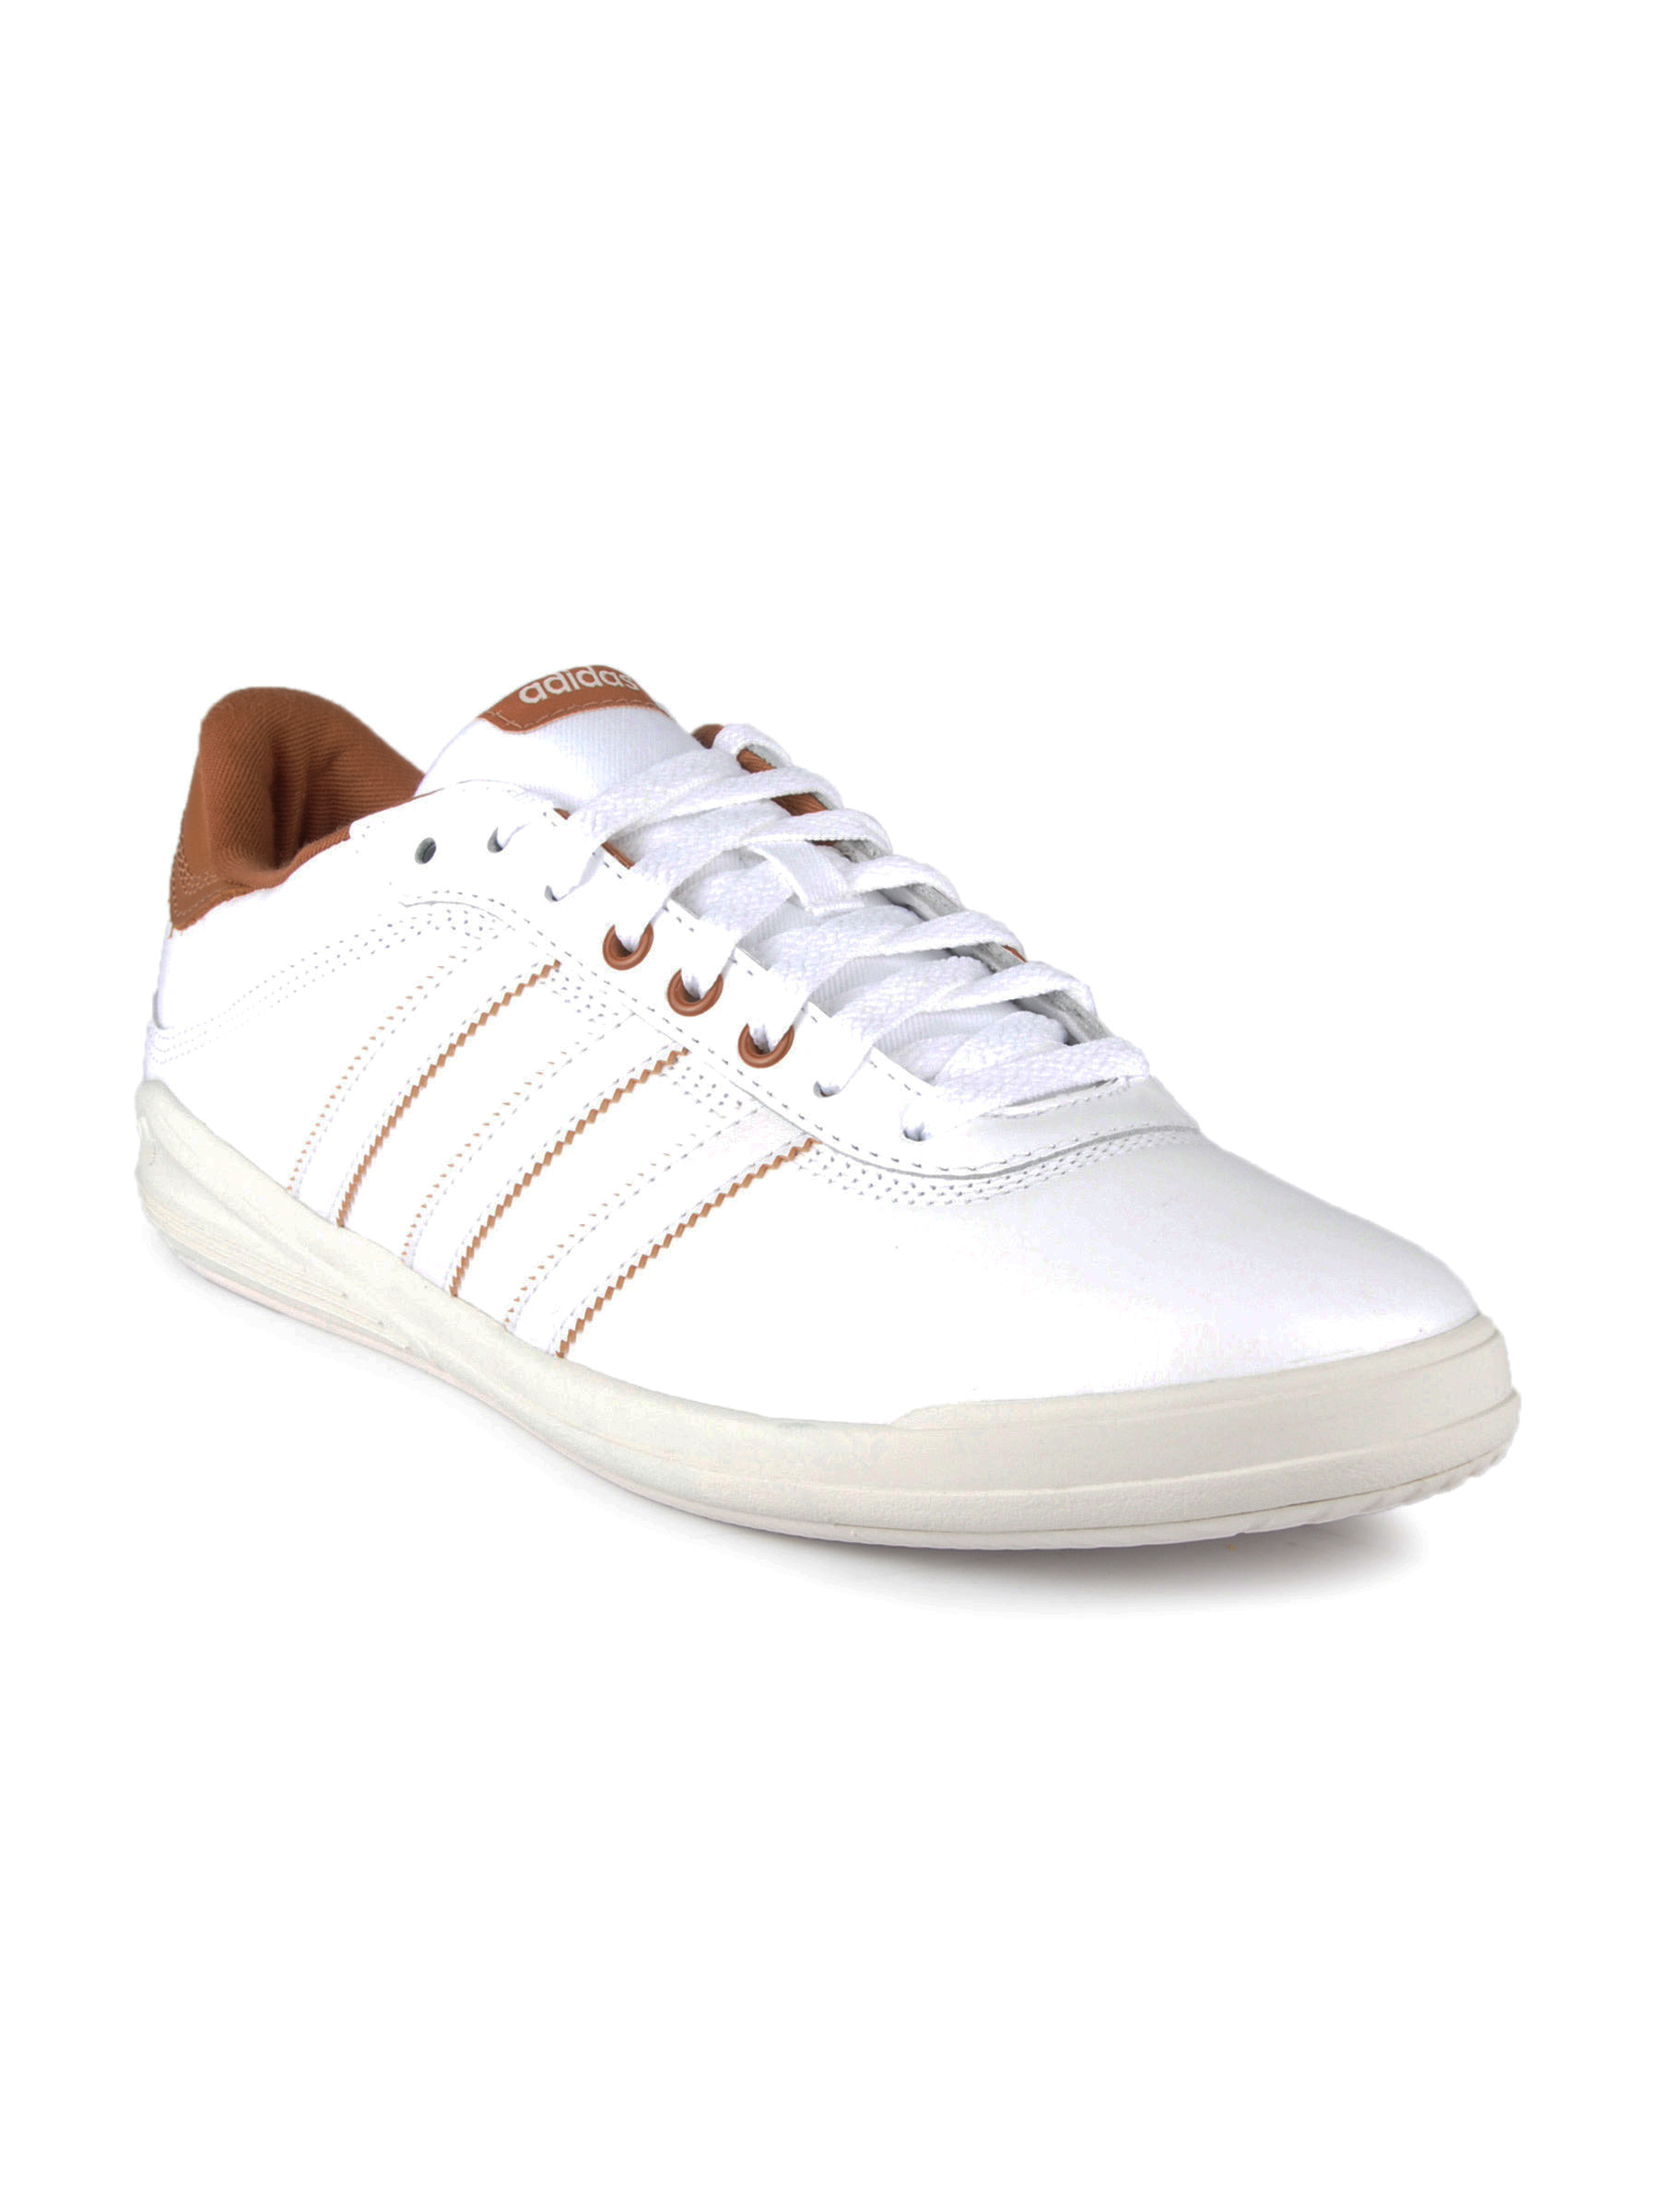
ADIDAS Originals Men Adi T Tennis White Casual Shoes
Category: Footwear / Shoes / Casual Shoes
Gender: Men
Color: White
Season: Fall 2011
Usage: Casual